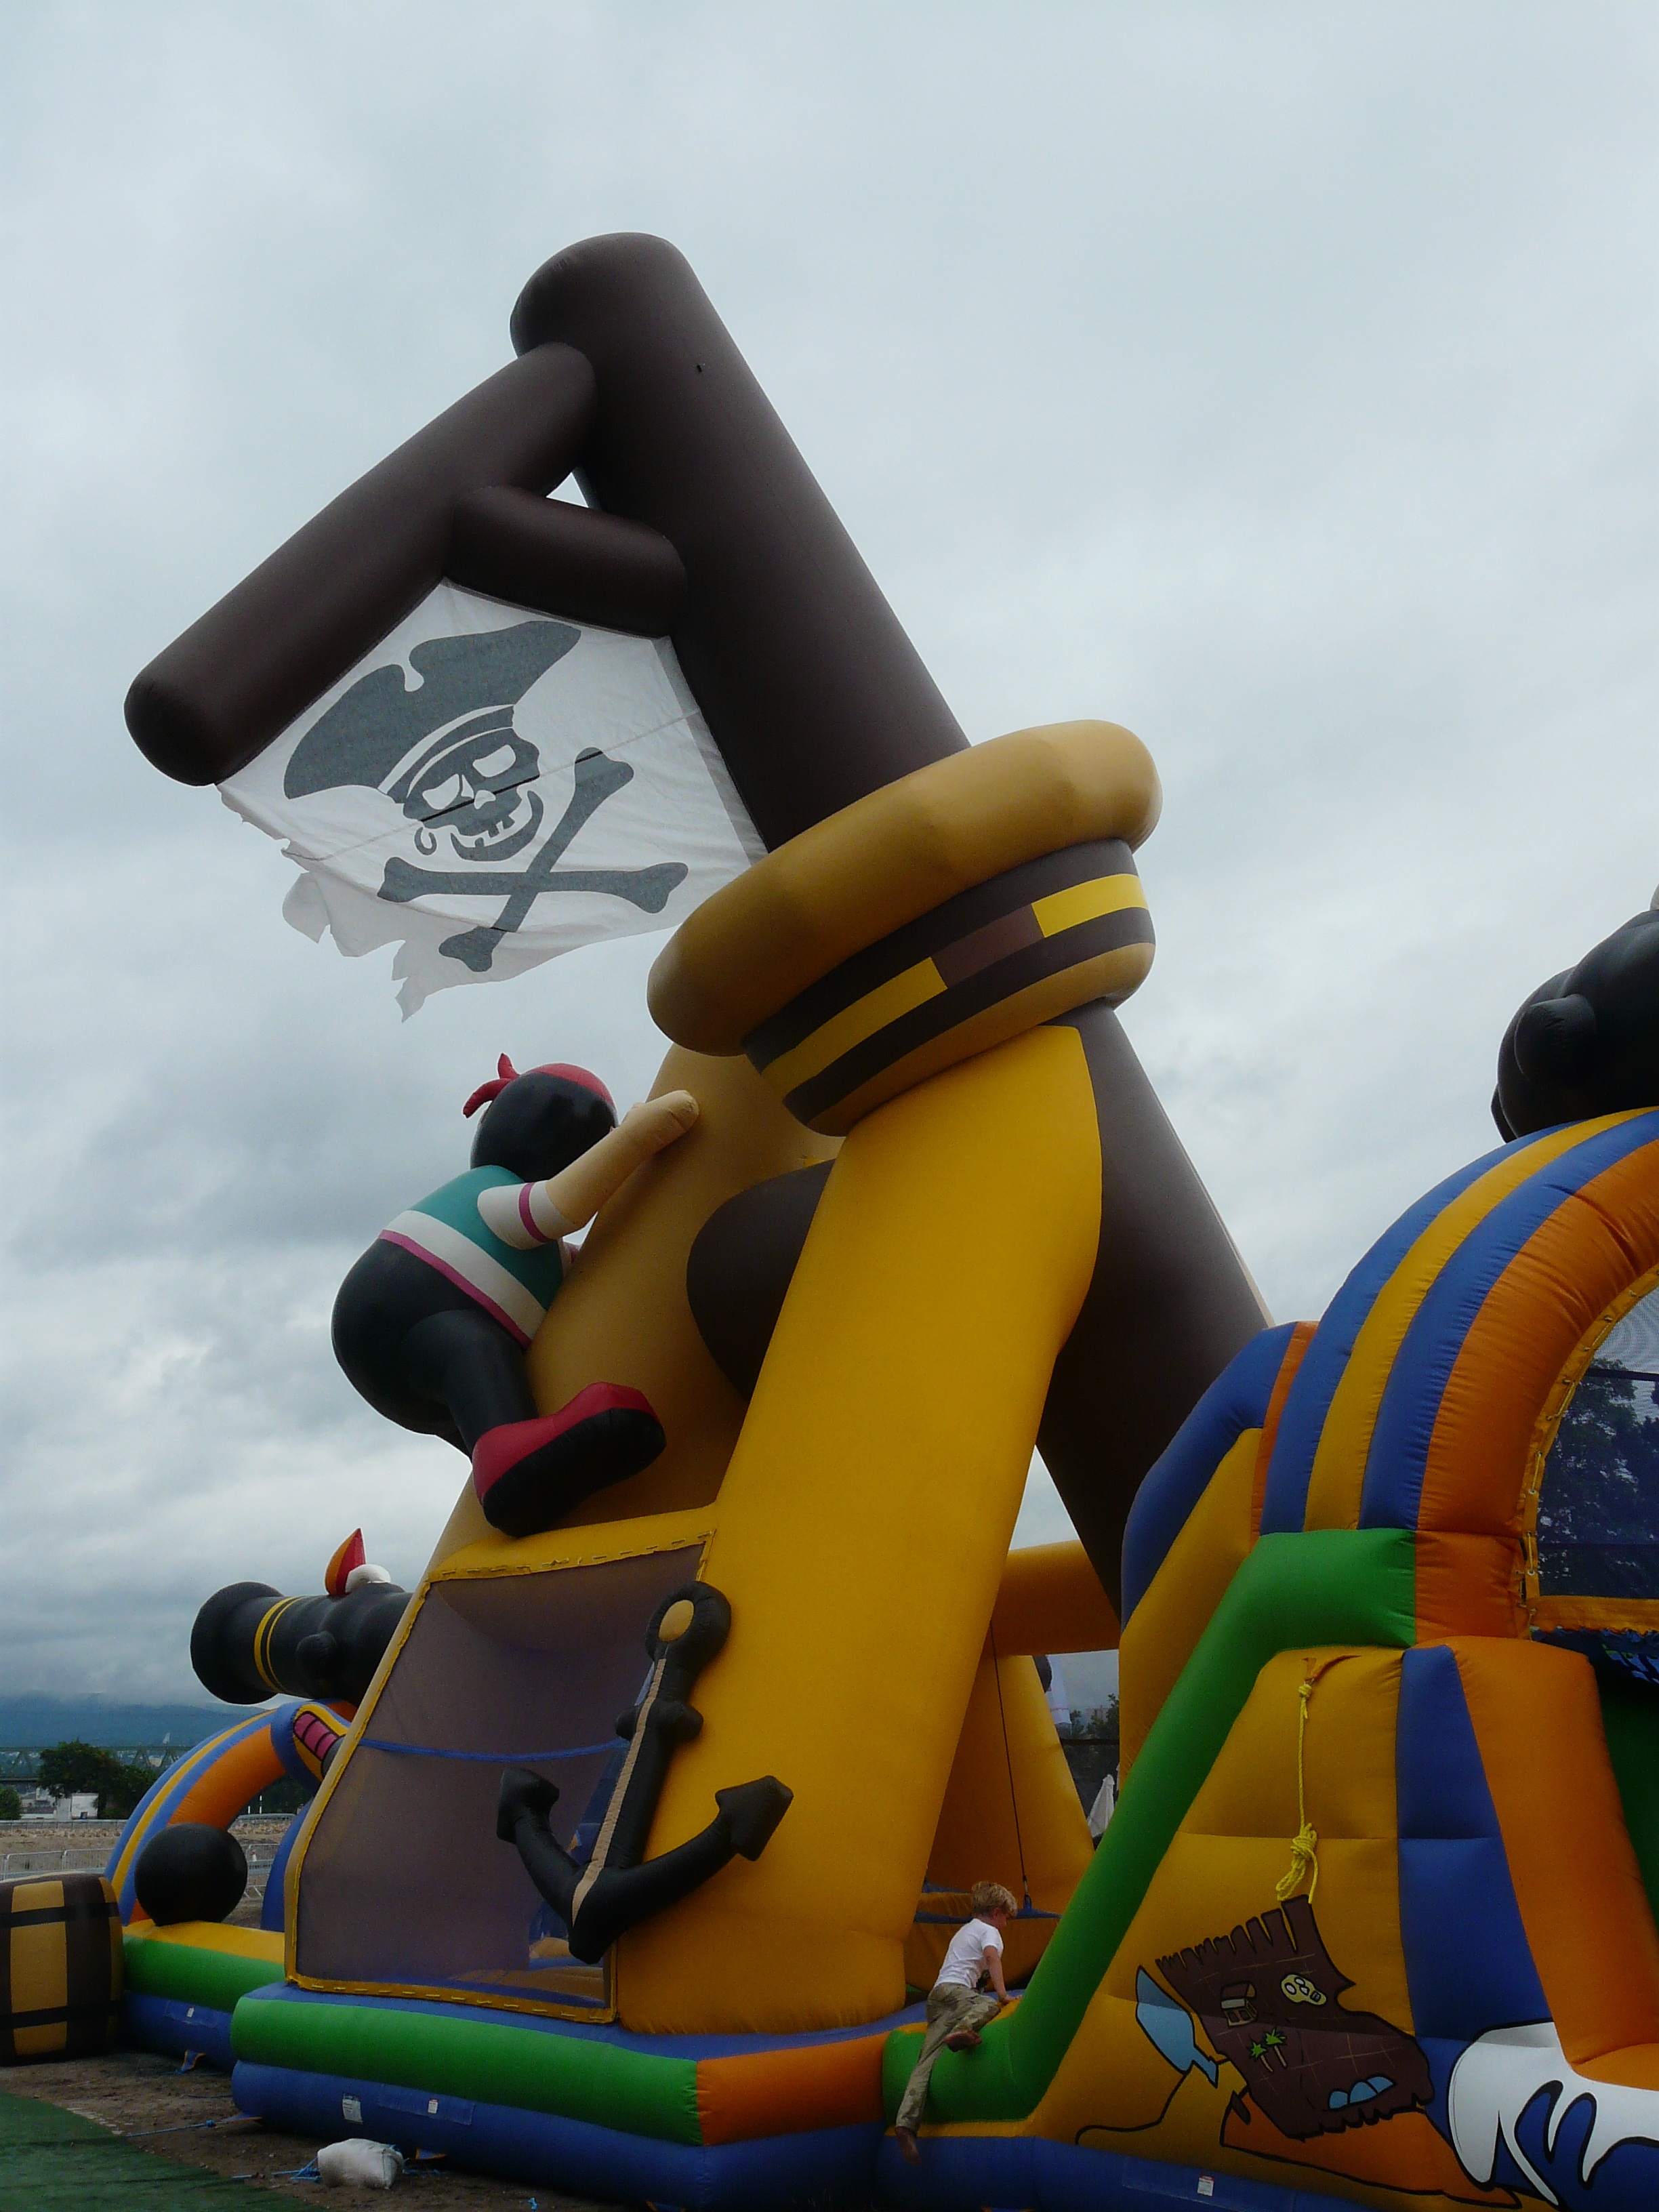
recreation, amusement park, color, park, colorful, leisure, toy, children, fun, playground, water park, games, inflatable, pirate ship, game device, bouncy castle, outdoor recreation, pirate bouncy castle